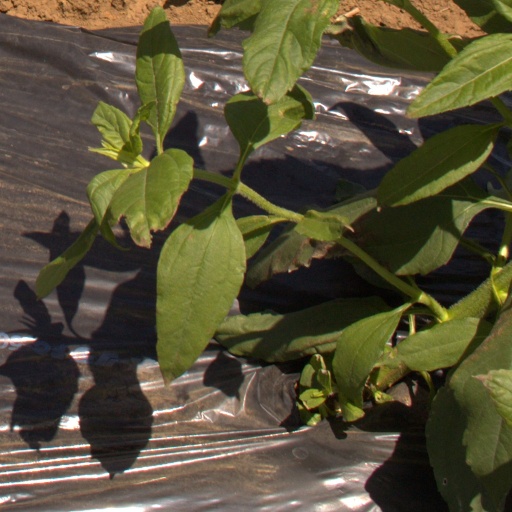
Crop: Jerusalem artichoke